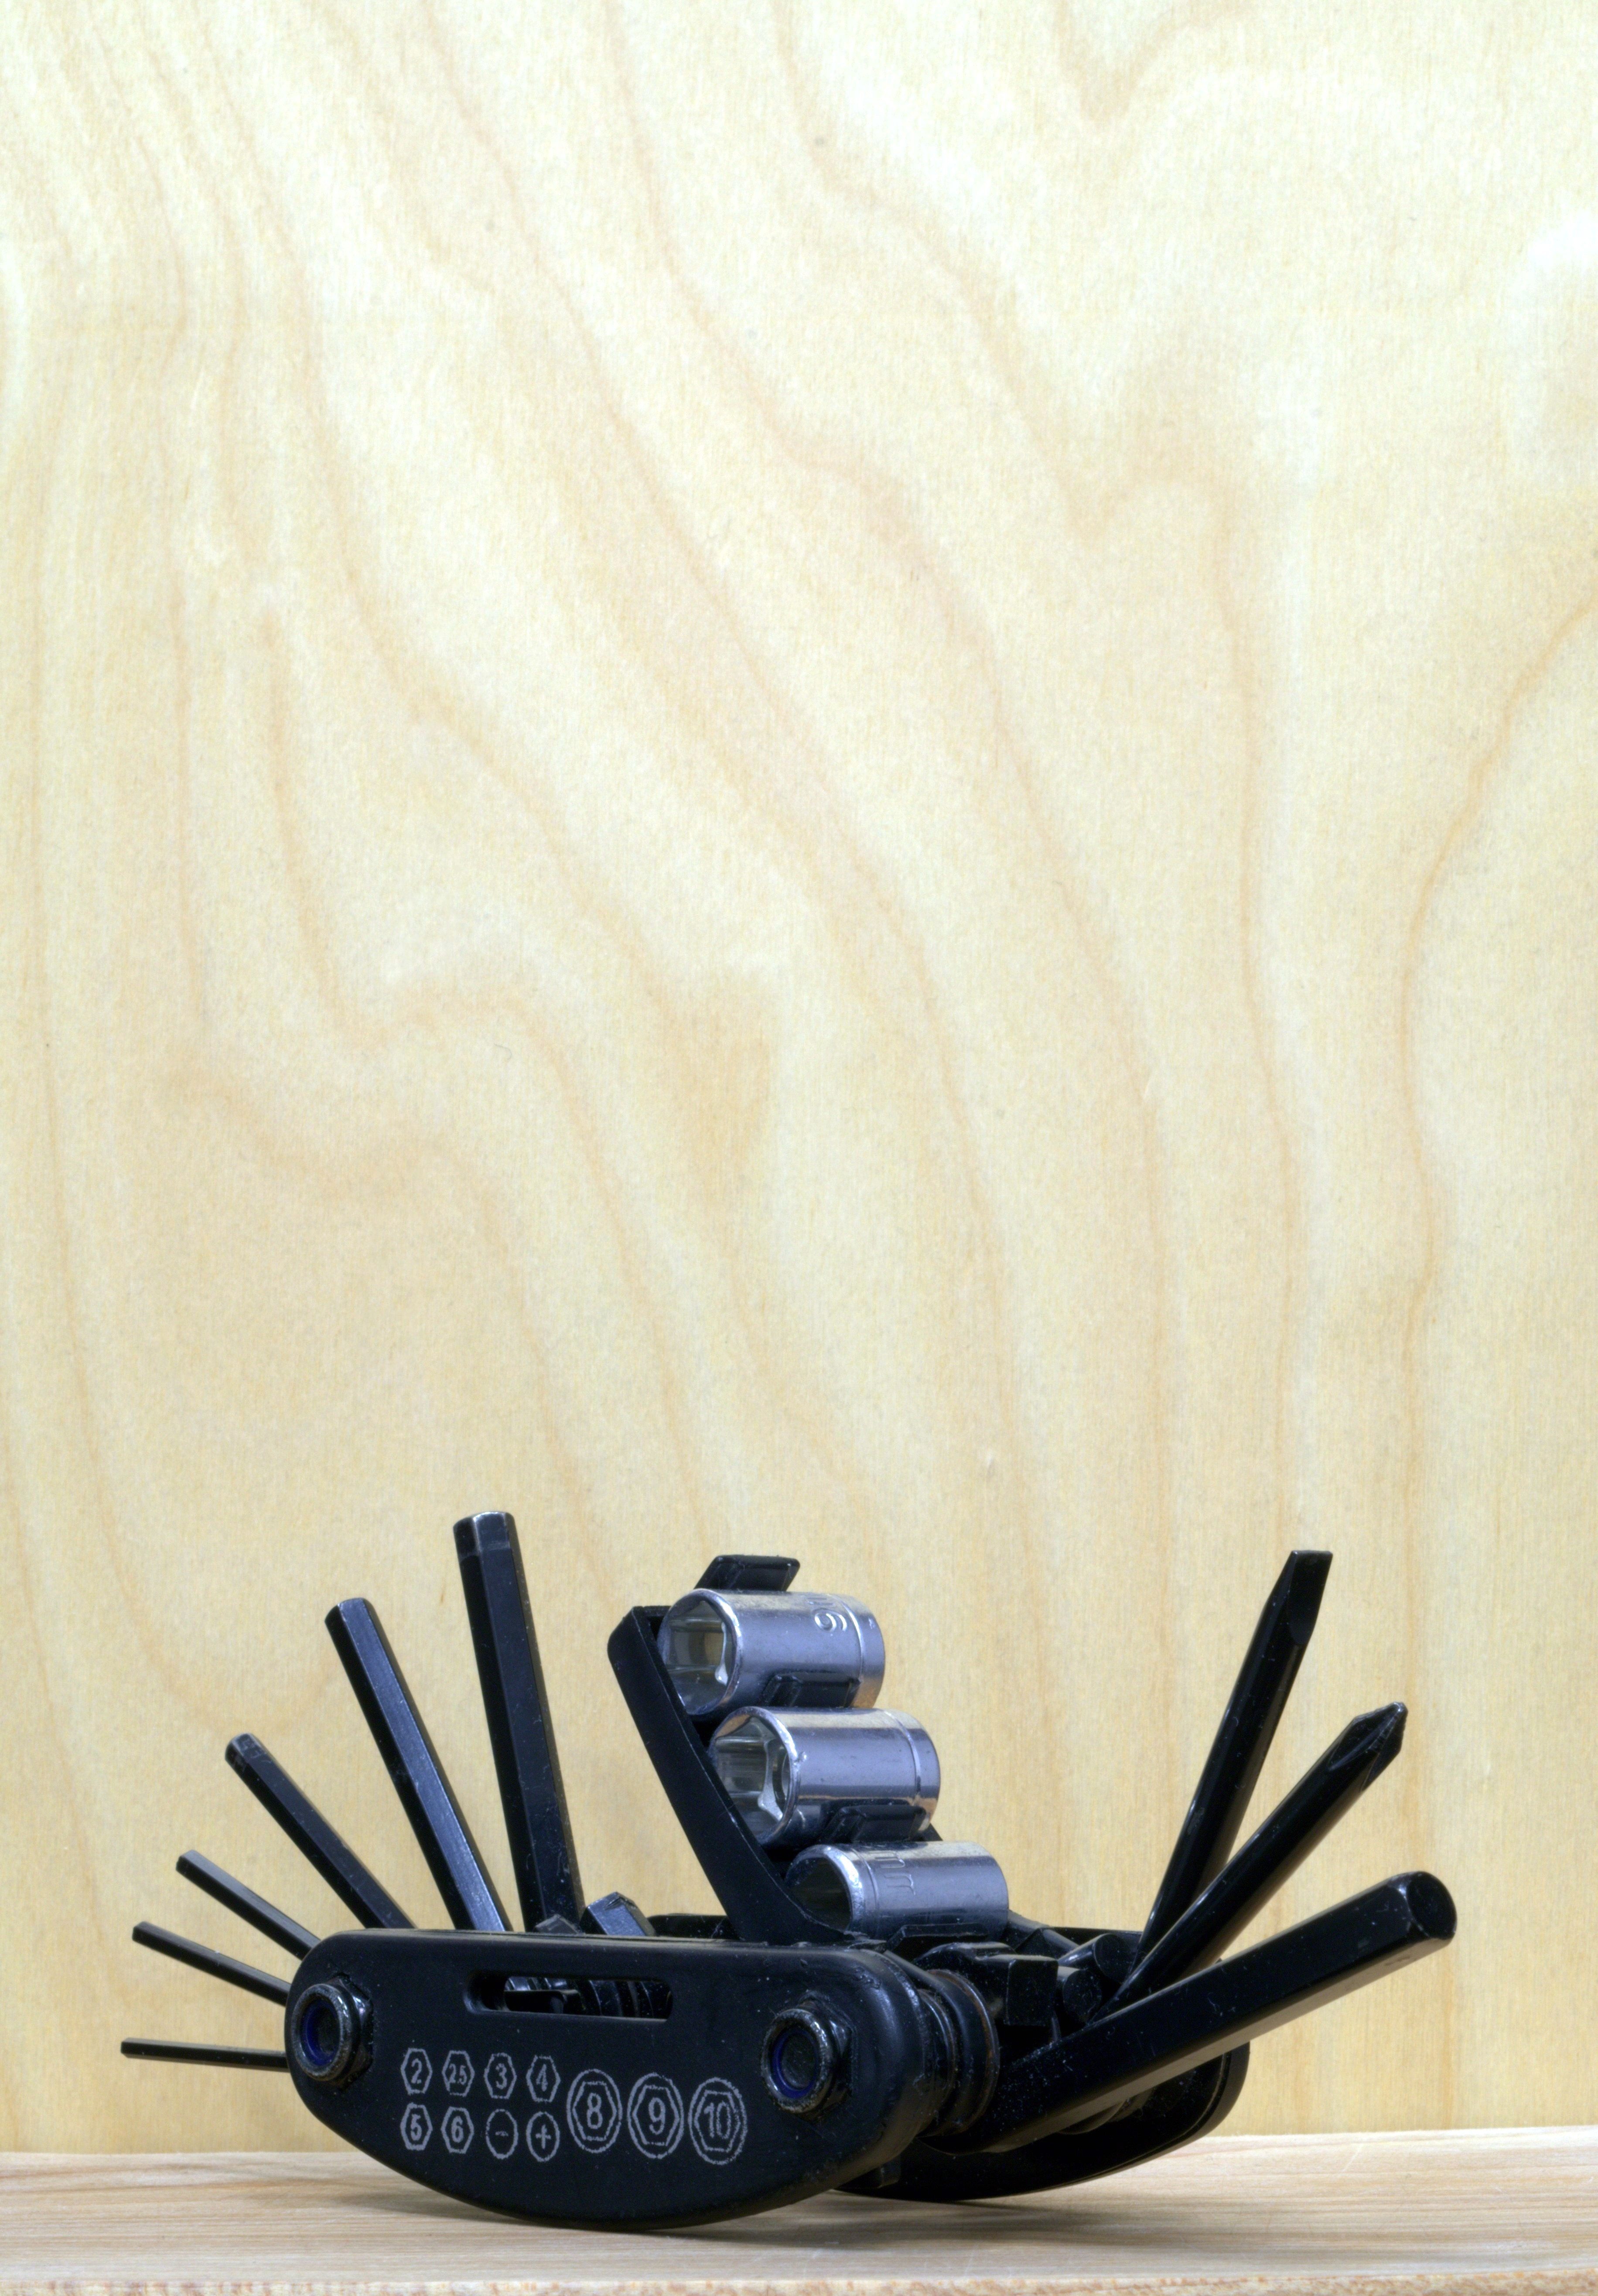
wood, bike, repair, professional, material, tools, screwdriver, mechanics, the industry, multifunctional, multifunction